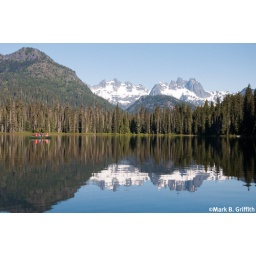
The end of the lake, like glass with blue sky. The other boys paddling around in their canoe.